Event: Typhoon Ruby
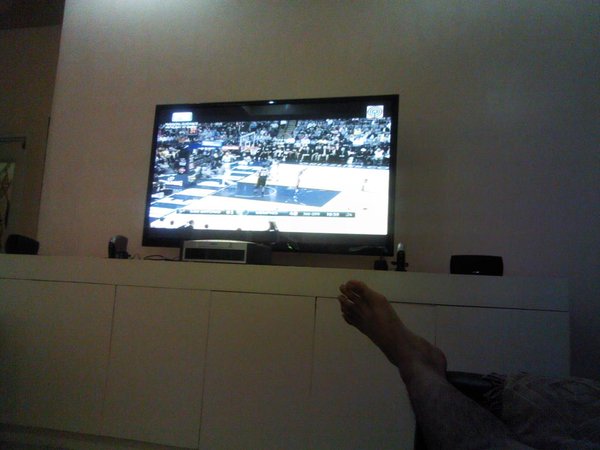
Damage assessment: no_damage